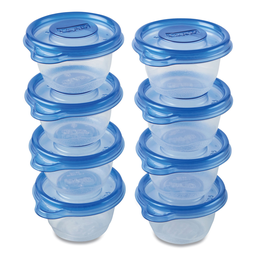
Label: plastic